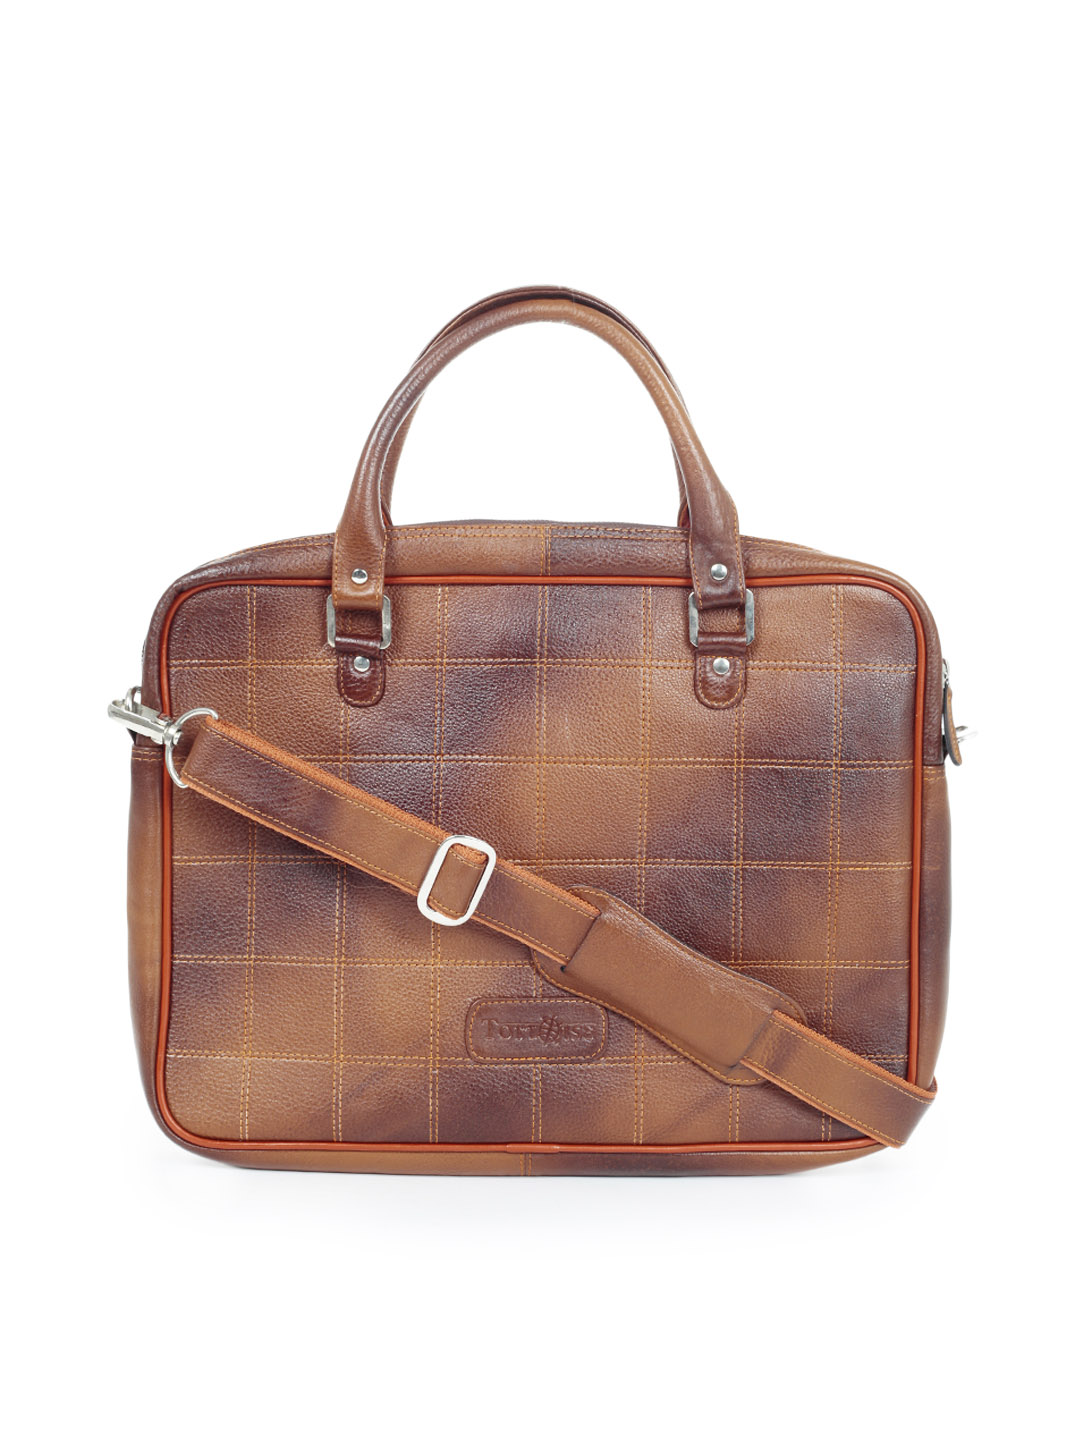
Tortoise Unisex Brown Laptop Bag
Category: Accessories / Bags / Laptop Bag
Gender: Unisex
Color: Brown
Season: Fall 2012
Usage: Casual